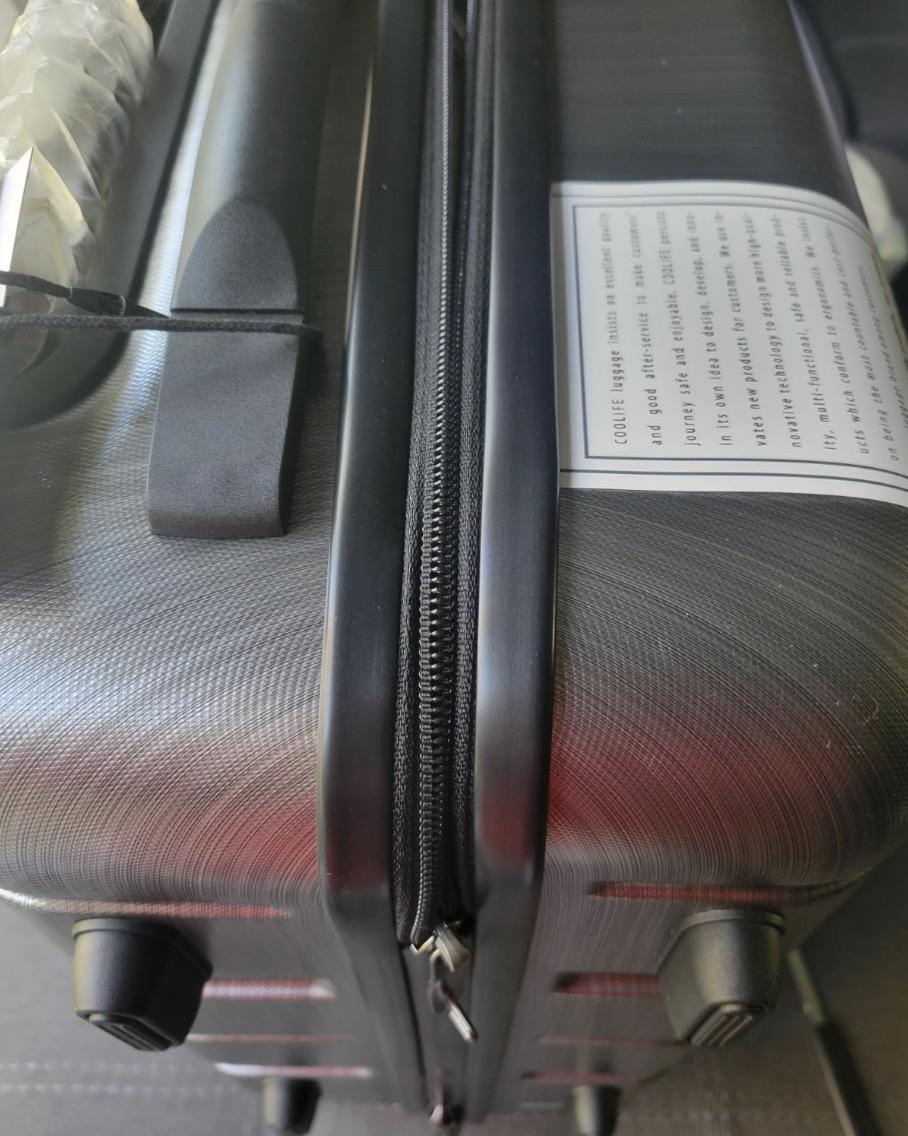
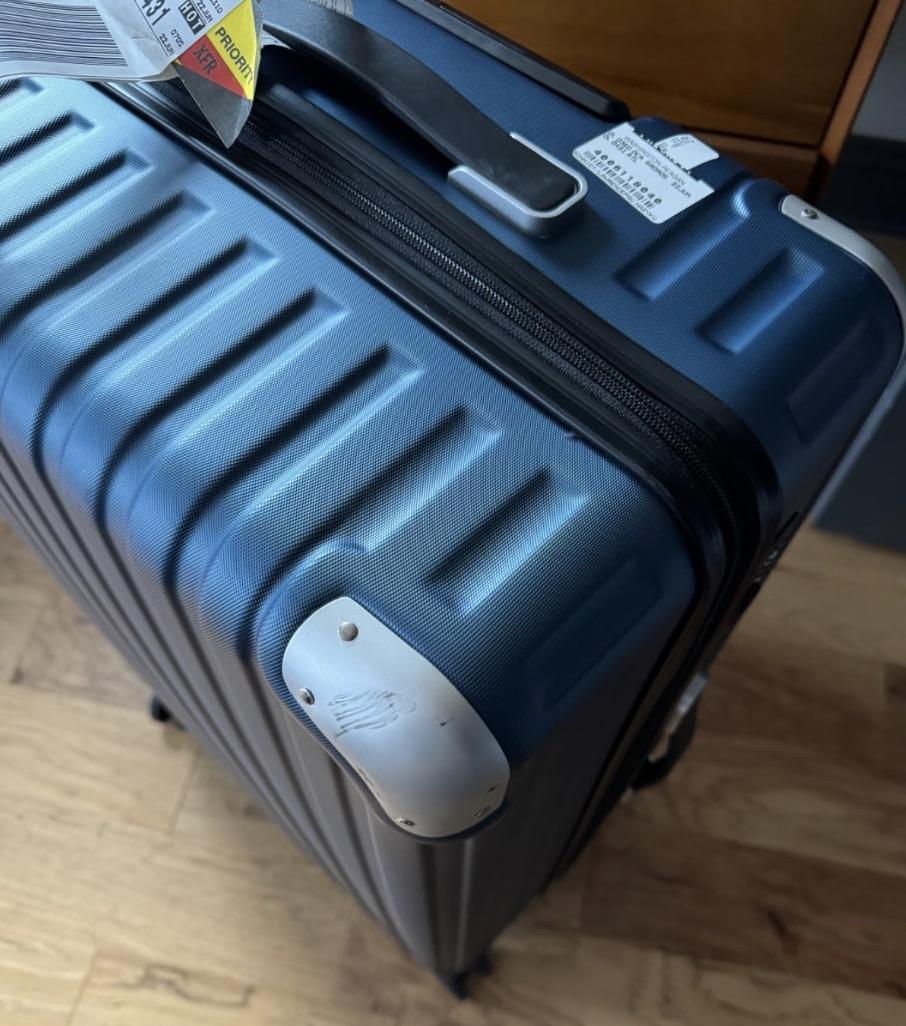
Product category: items_tea
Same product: no